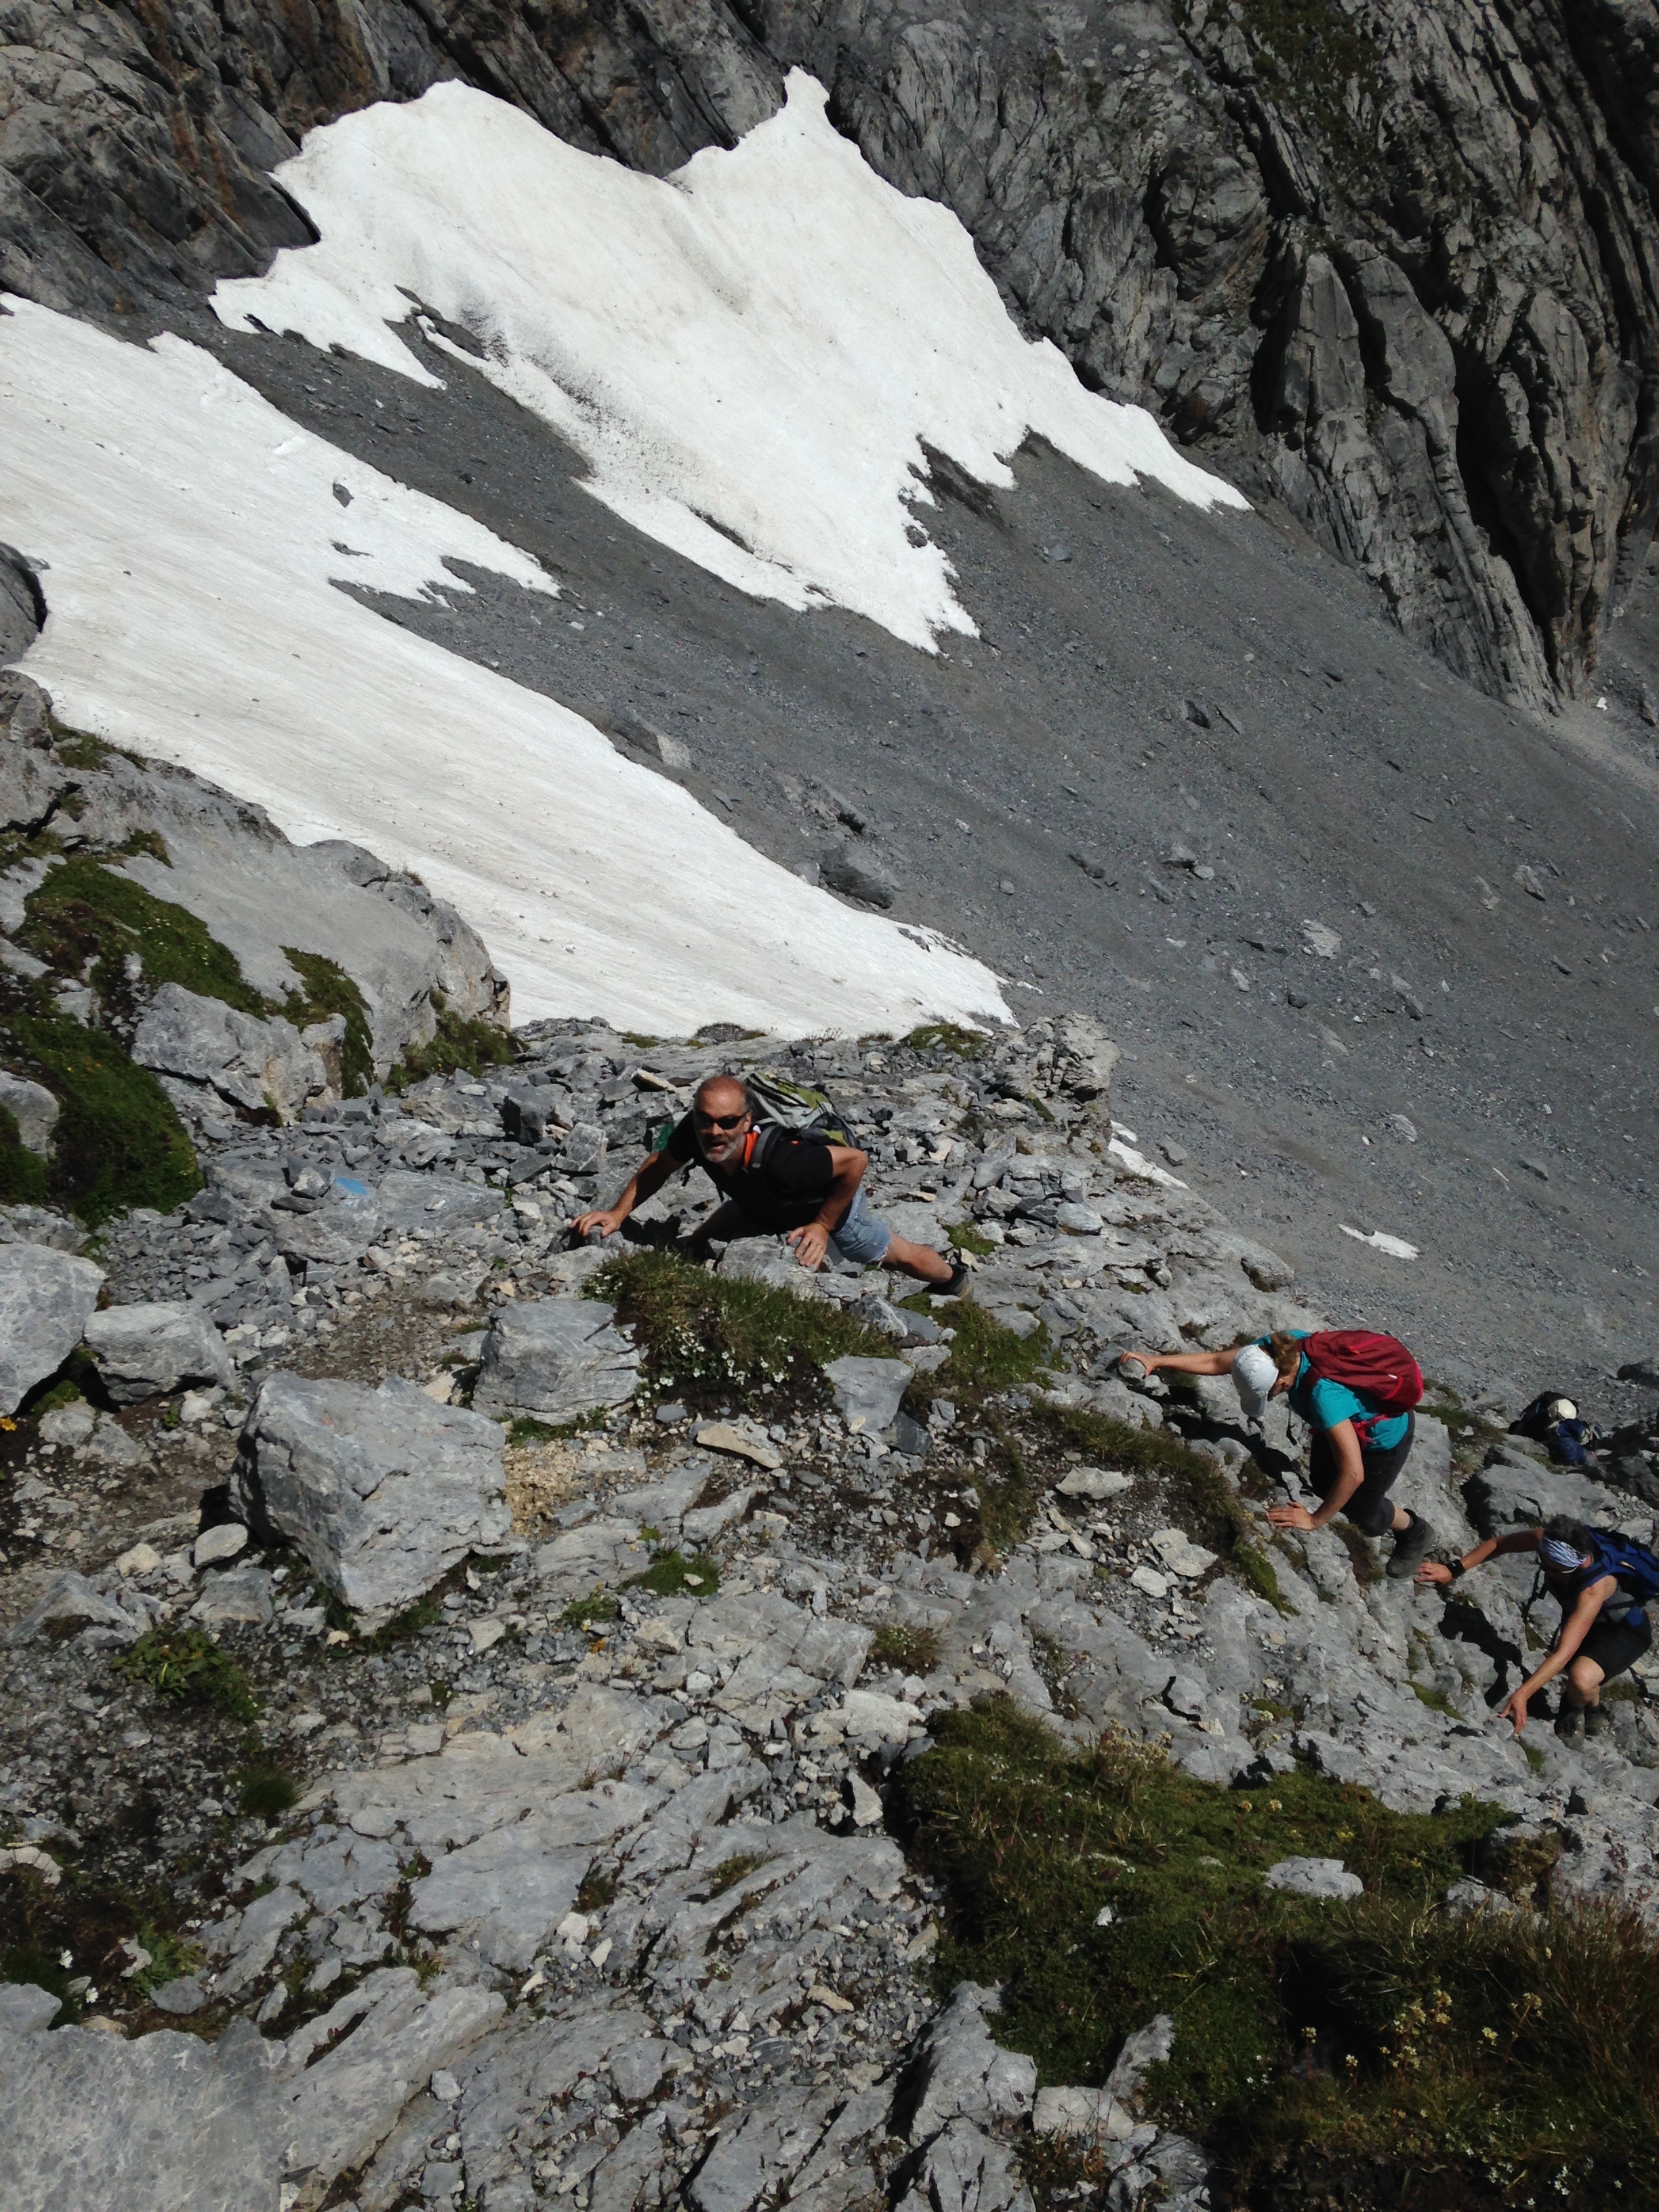
walking, mountain, hiking, adventure, mountain range, recreation, climbing, extreme sport, ridge, mountaineering, geology, sports, backpacking, grand muveran, saturday august 13 2013, outdoor recreation, mountainous landforms, geological phenomenon, sport climbing